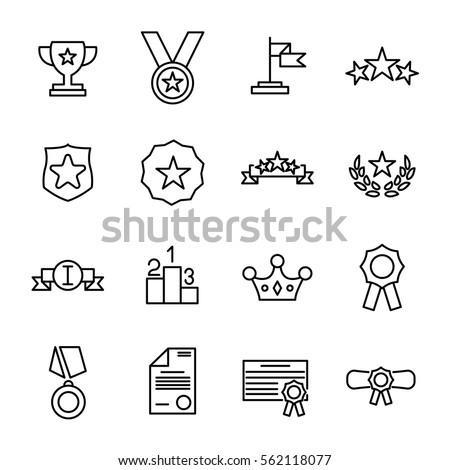
set of award in modern thin line style .